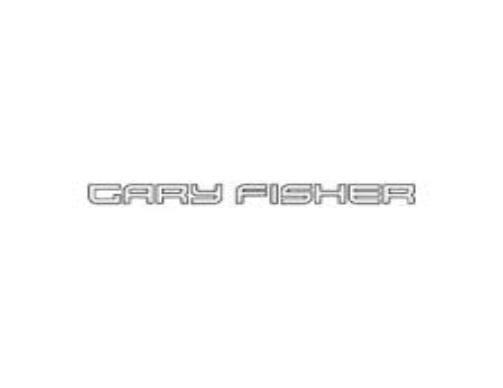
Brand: gary fisher
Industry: Transportation